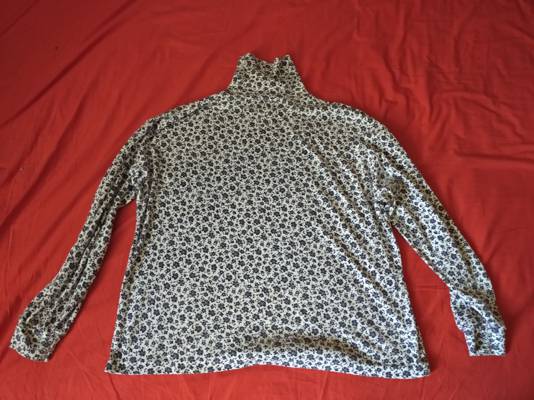
Waste category: clothes